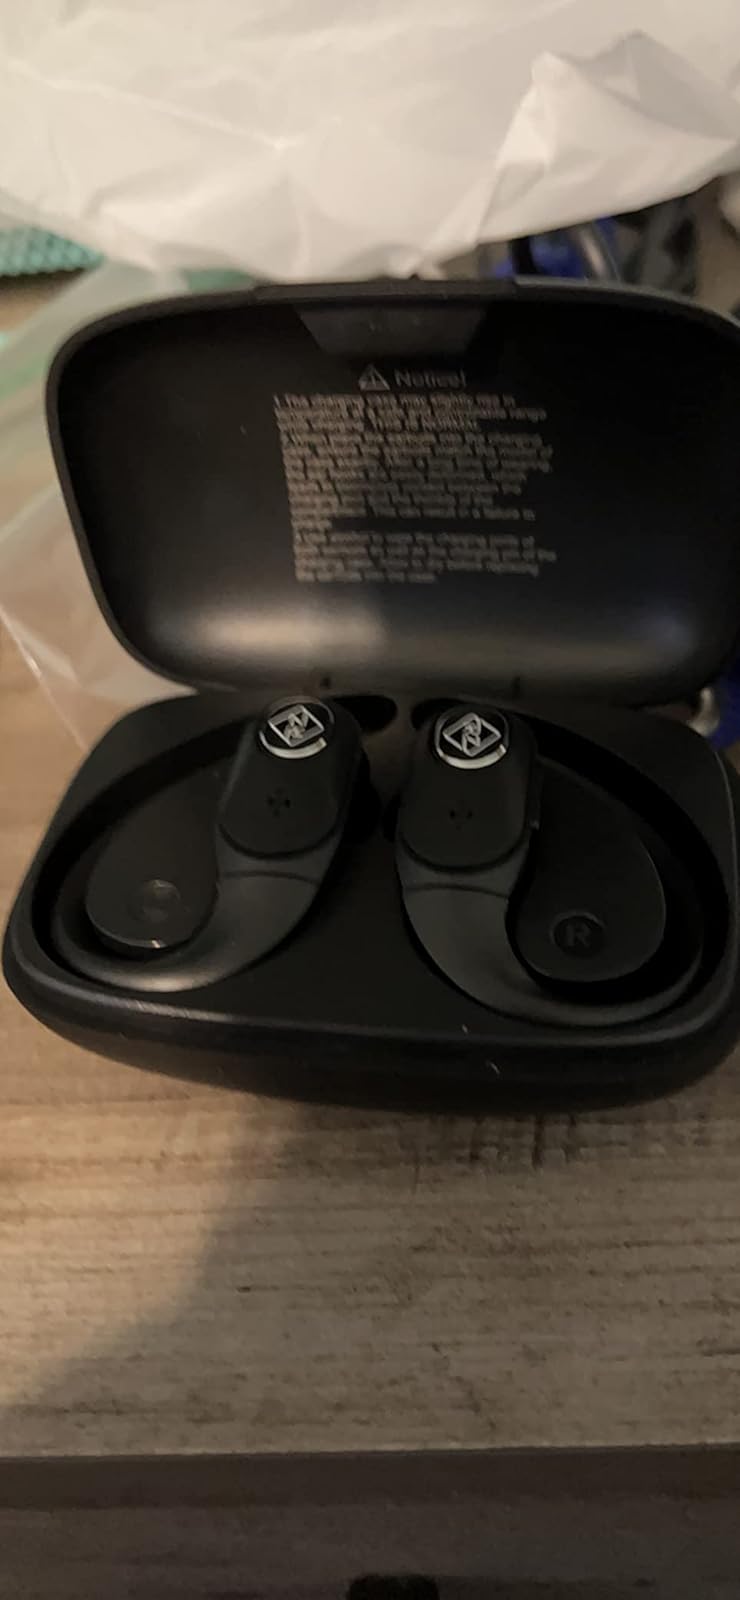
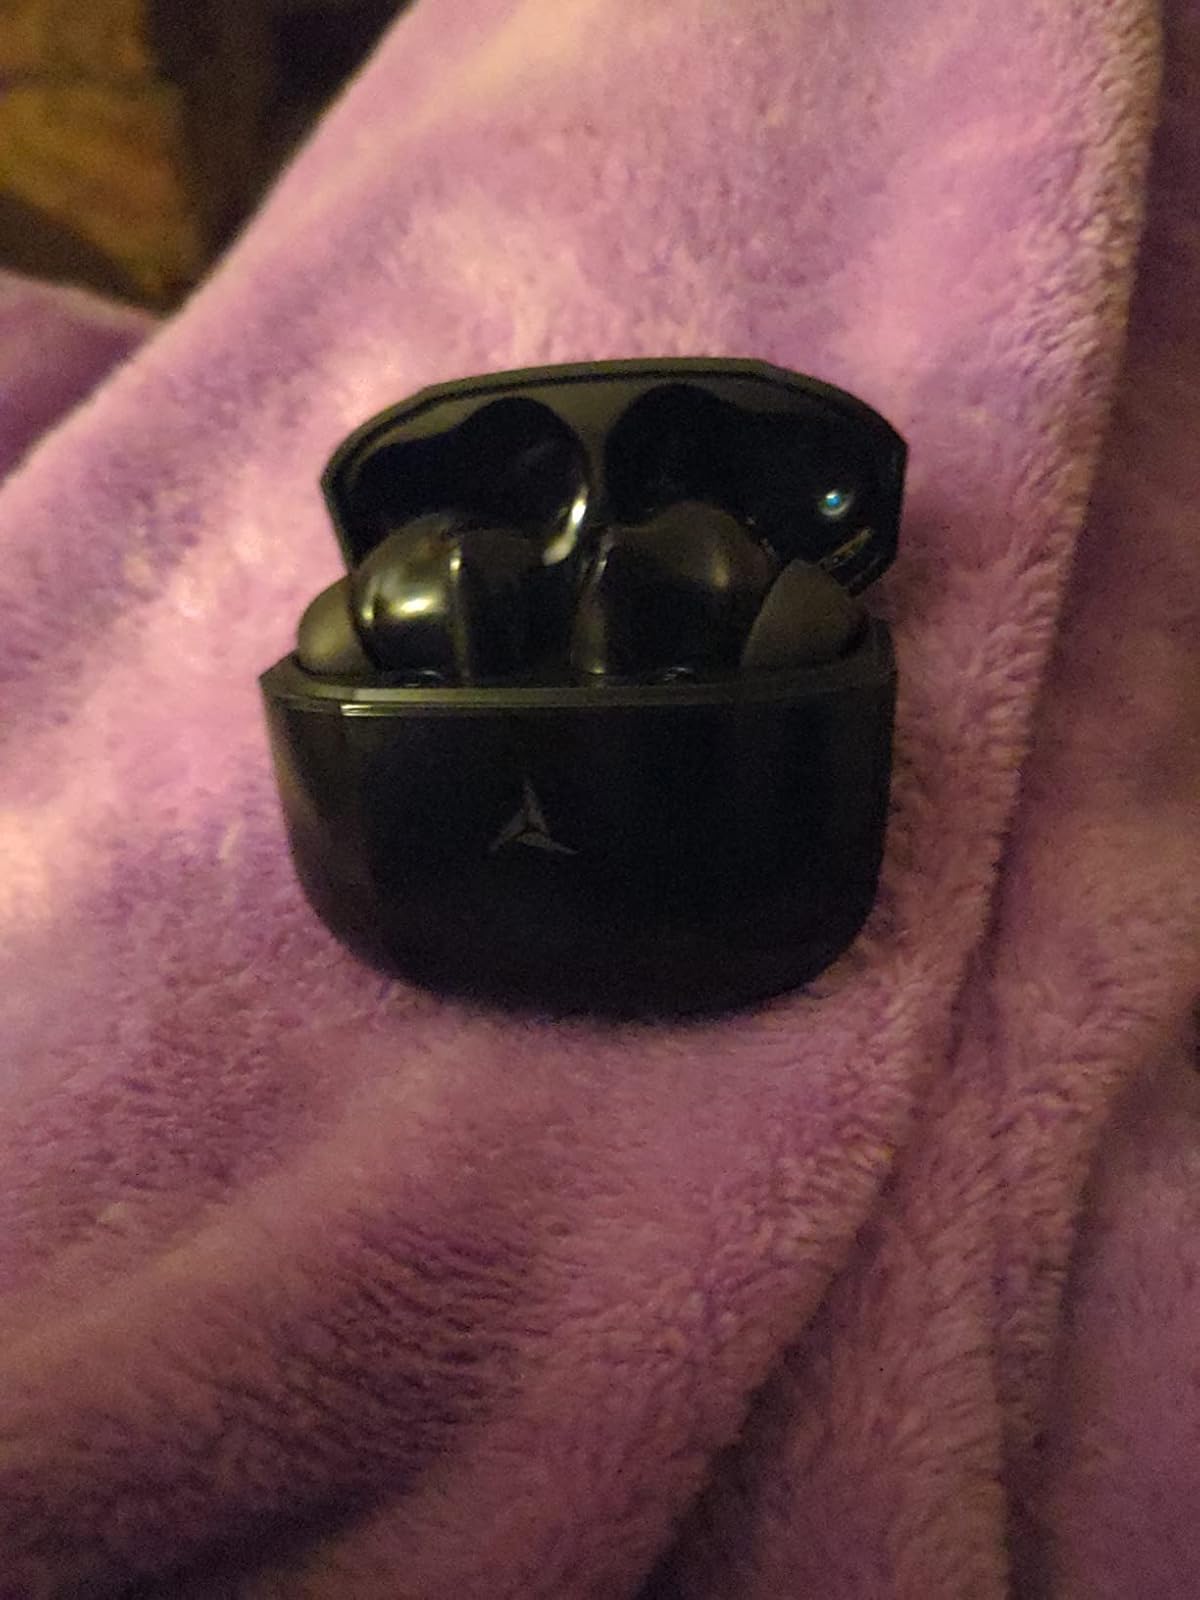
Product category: earbuds
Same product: no